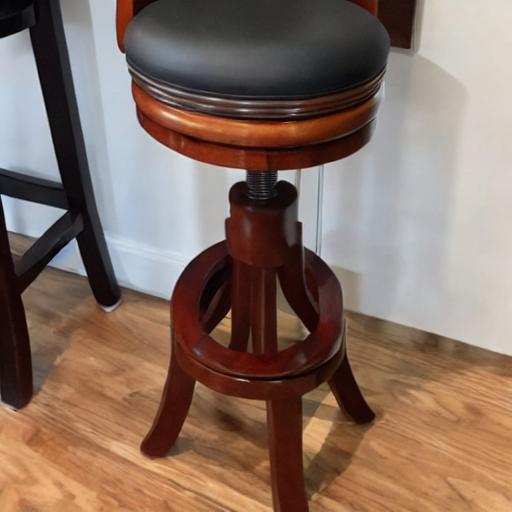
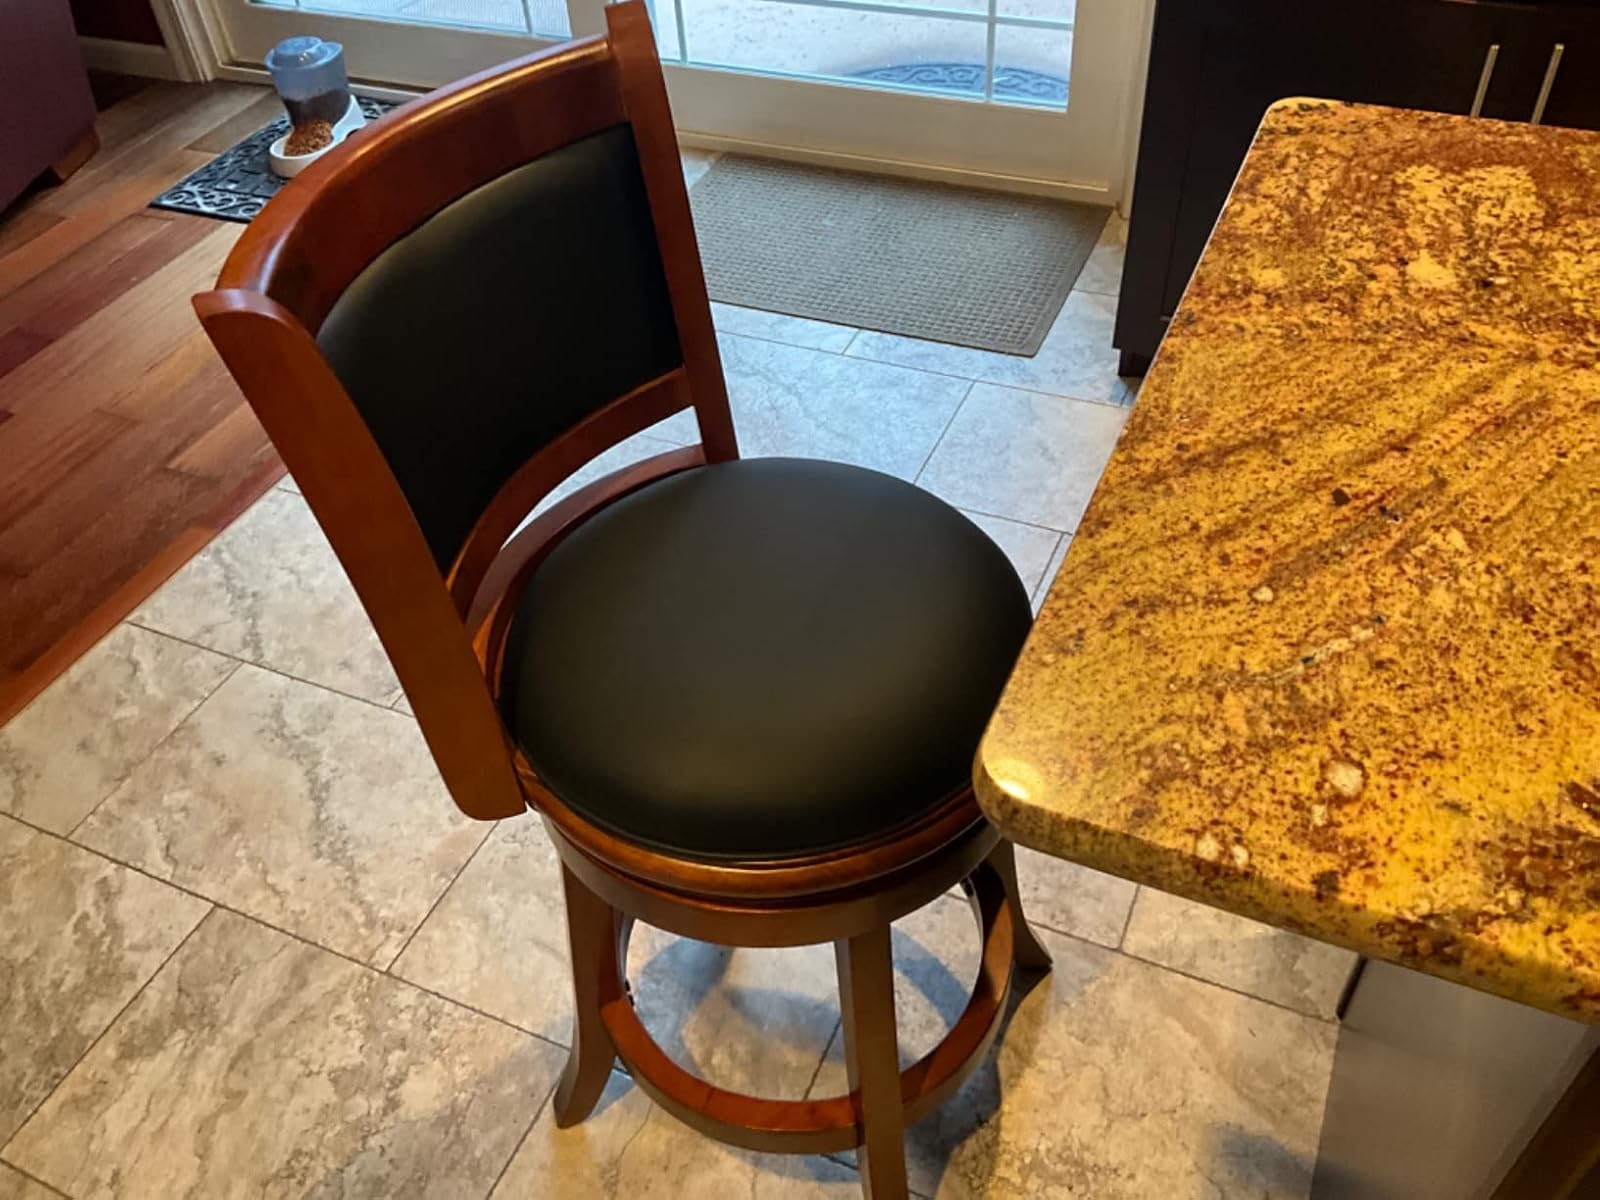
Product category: stool
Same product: no